Hugh Tayfield

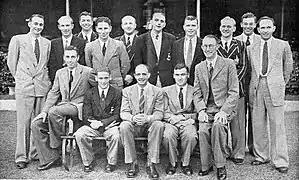
The South African touring team in 1952–53. Tayfield is standing at the far left.

Hugh Joseph Tayfield (30 January 1929 – 24 February 1994) was a South African international cricketer. He played 37 Test matches for South Africa between 1949 and 1960 and was one of the best off spinners the game has seen. He was the fastest South African to take 100 wickets in Tests (in terms of matches played) until Dale Steyn claimed the record in March 2008. He was named as one of the Wisden Cricketers of the Year in 1956. He was known as 'Toey' due to his habit of stubbing his toes into the ground before every delivery. He would also kiss the badge on his cap before handing it to the umpire at the start of every over.